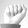
ASL letter: A